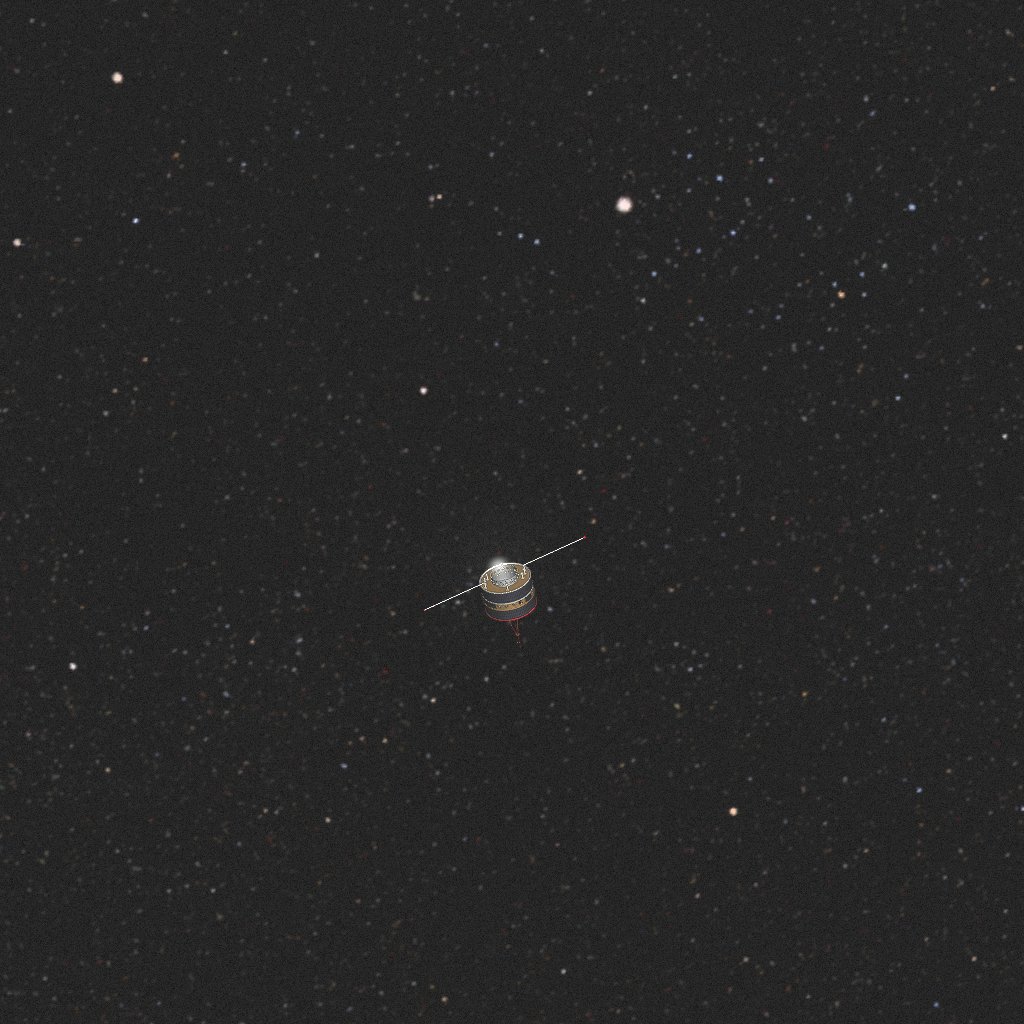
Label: double_star